Leif J. Sverdrup

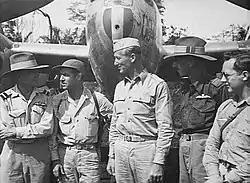
Five men in uniform stand in front of a dual propeller aircraft.

Sverdrup was subsequently awarded the Distinguished Service Medal. His citation read: